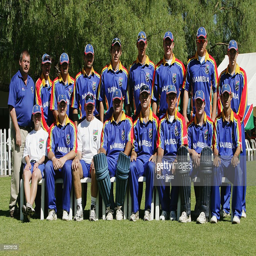
cricket team pose for a photograph before the second match against uk constituent country .